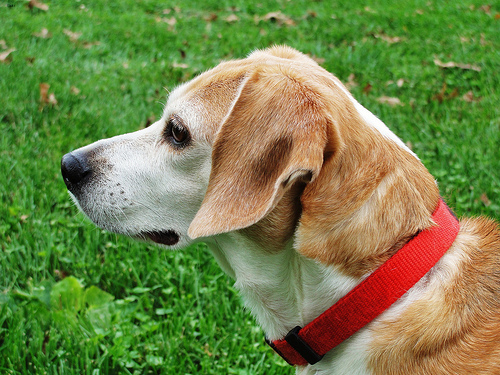
Breed: beagle